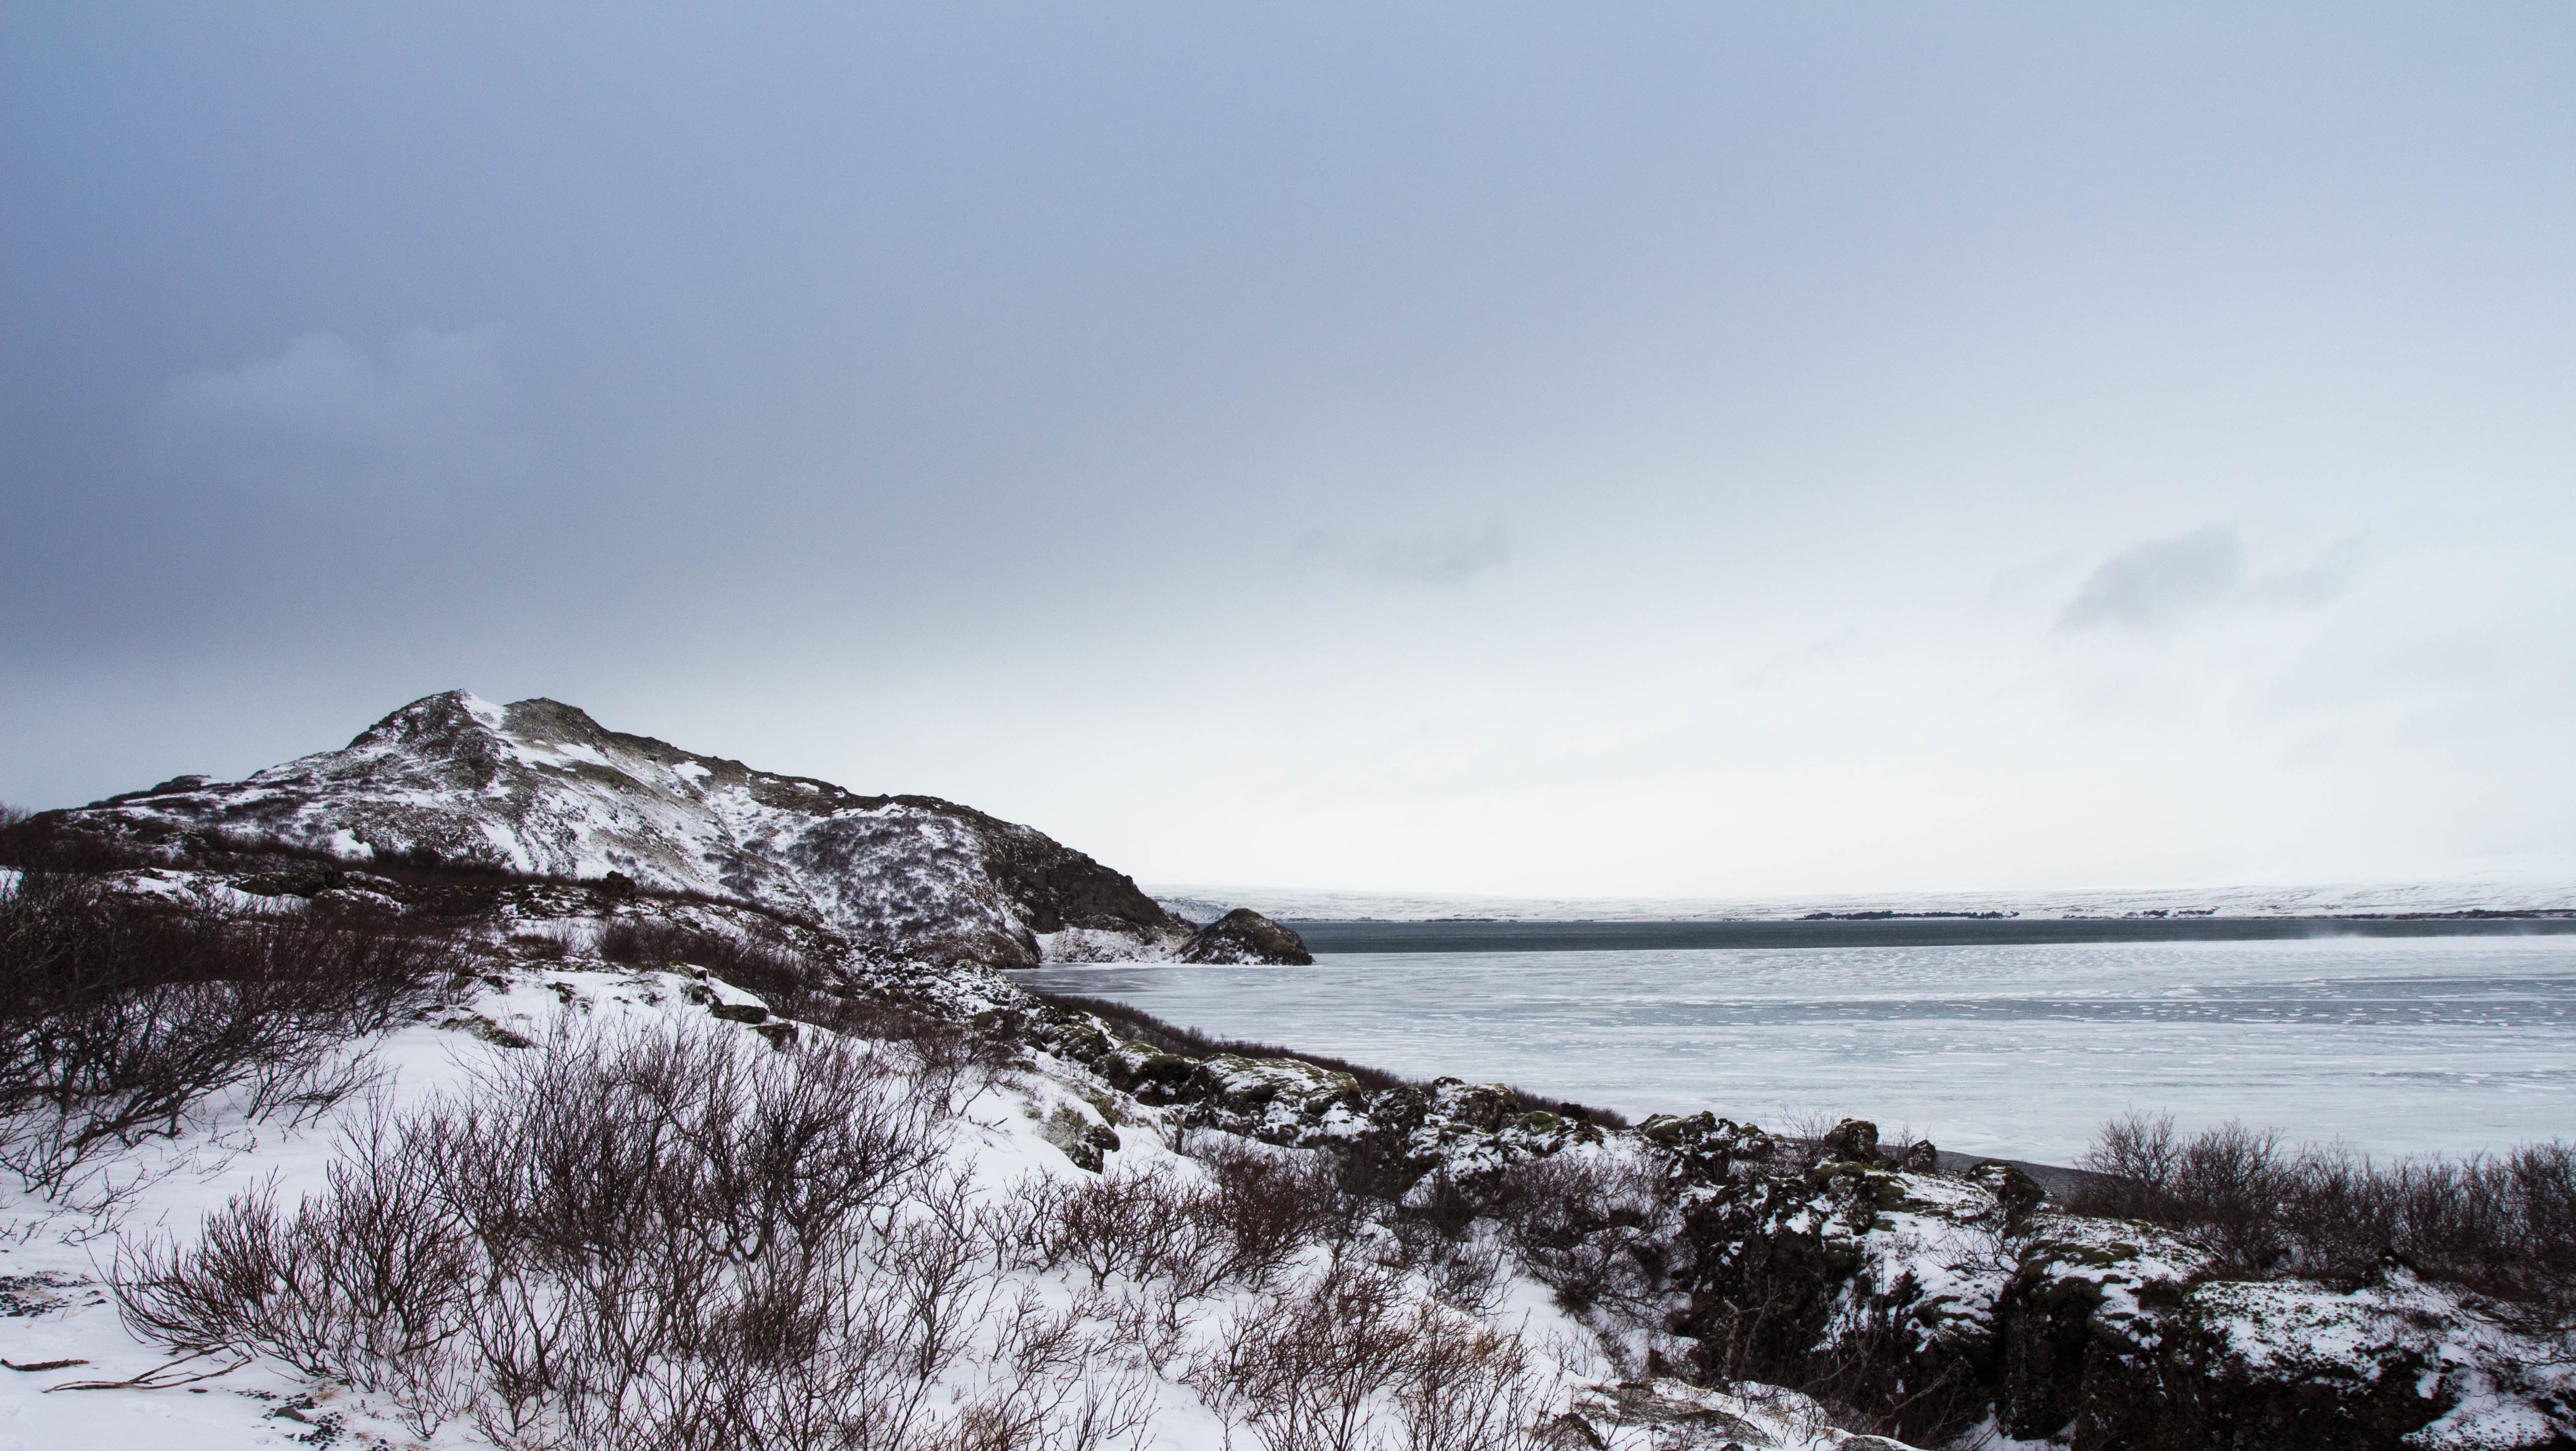
landscape, sea, coast, mountain, snow, winter, cloud, shore, wave, lake, mountain range, ice, weather, arctic, season, loch, landform, atmospheric phenomenon